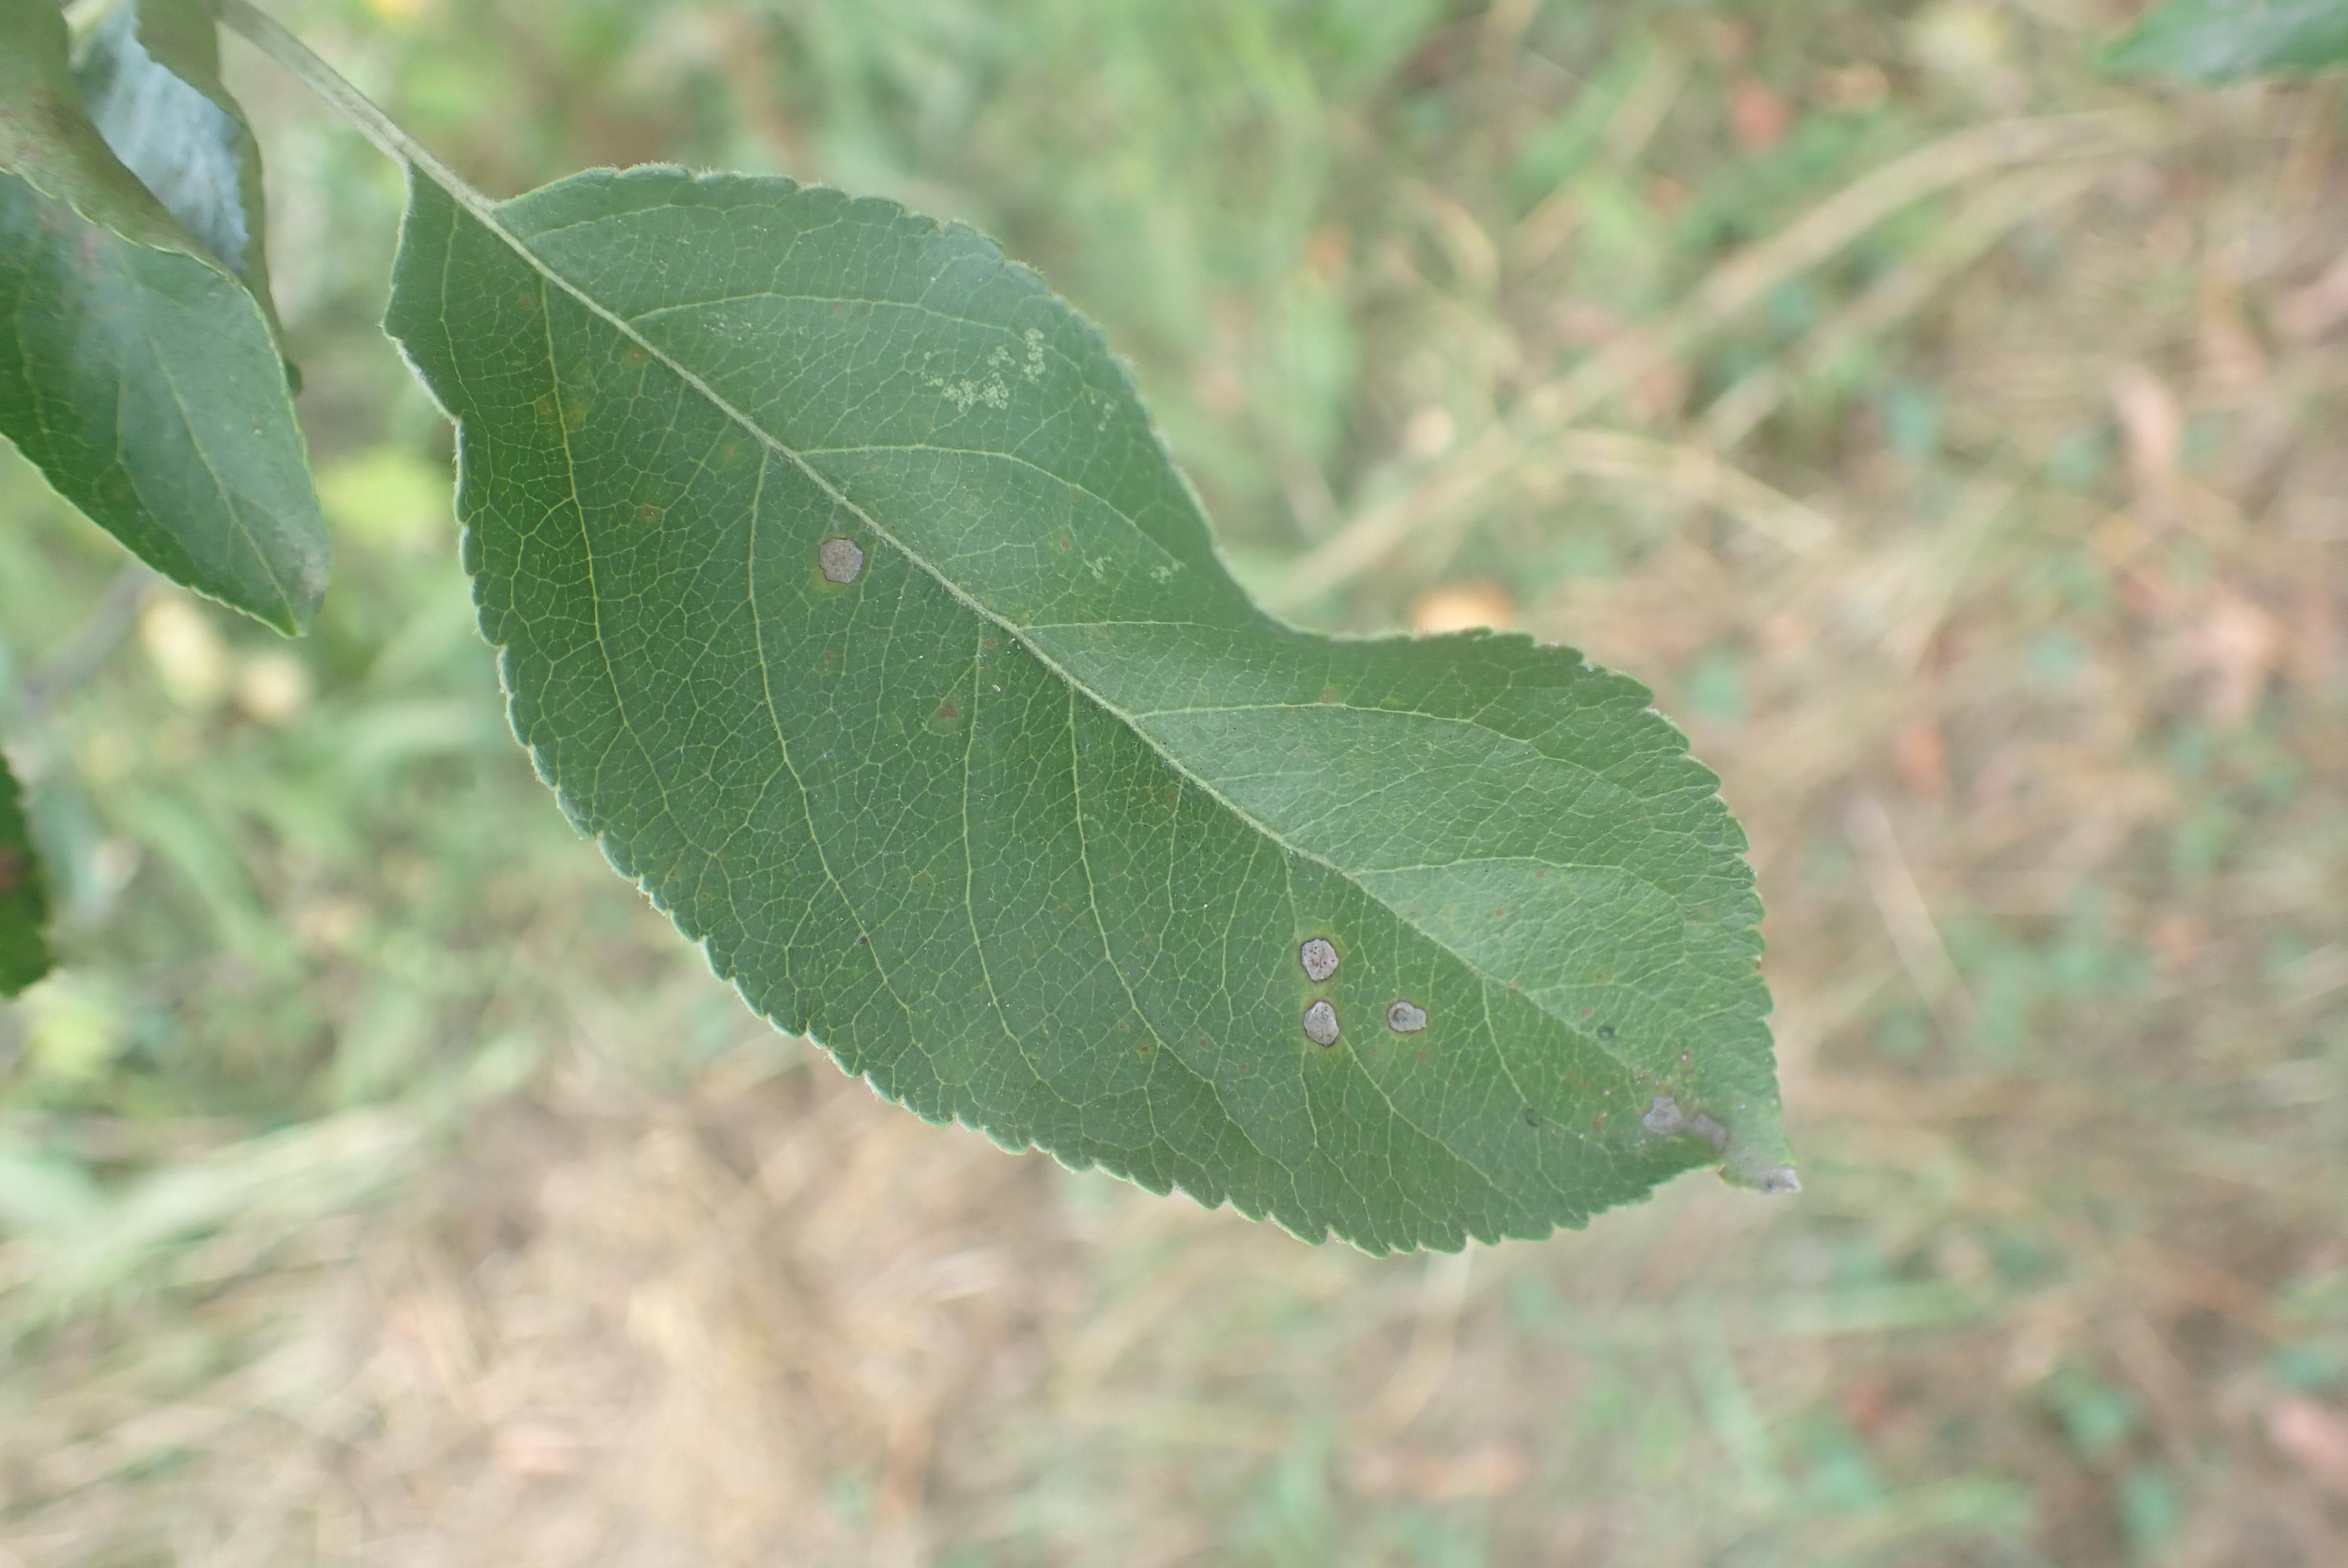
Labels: frog_eye_leaf_spot, complex